Idam Jagath

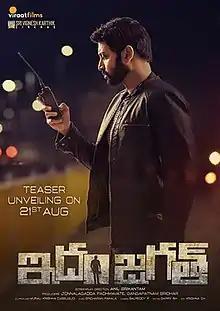
Film poster

Idam Jagath is a 2018 Indian Telugu language film directed by Anil Srikantam and starring Sumanth and Anju Kurian.